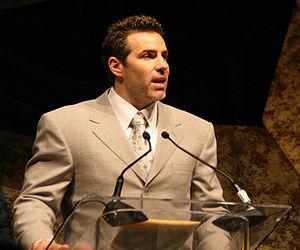
Kurtis Eugene Warner, dit Kurt Warner, né le 22 juin 1971 à Burlington, Iowa, est un joueur américain de football américain aujourd'hui retraité qui évoluait au poste de quarterback.